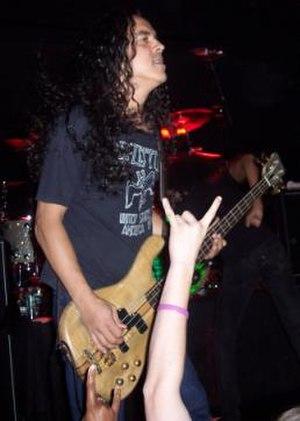
Mike Inez de son vrai nom, Michael Allen Inés, est né le 14 mai 1966 à San Fernando, Californie. Il est le bassiste du groupe grunge Alice in Chains, qu'il a rejoint en 1993 en remplacement de Mike Starr. Dans une interview donnée à Bass Player.com en 2009, ses bassistes préféré sont Dee Murray, John Entwistle, Paul McCartney, John Paul Jones et Cliff Burton.
Alice in Chains est le troisième album studio du groupe de rock éponyme. Il est sorti le 21 novembre 1995 sur le label Columbia Records et a été produit par Toby Wright et le groupe. L'album est également surnommé Tripod en raison de sa pochette qui représente un chien amputé d'une patte.
Alice in Chains est un groupe de rock américain, originaire de Seattle, ville de l'État de Washington. Formé en 1987 par le guitariste Jerry Cantrell et le chanteur Layne Staley, il s'agit de l'un des groupes de grunge les plus acclamés, et considéré comme partie intégrante des Big Four of Seattle aux côtés de Nirvana, Pearl Jam et Soundgarden.